Vitaliy Khomutynnik

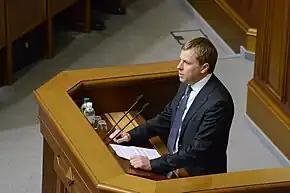
On the rostrum of the Verkhovna Rada of Ukraine (2014)

He became a member of the VI convocation of Verkhovna Rada of Ukraine (No. 91 on the Party of Regions list, since November 2007). Among the votes of his cadence was the second reading for the Law of Ukraine "On the Principles of State Language Policy" on August 10, 2012.